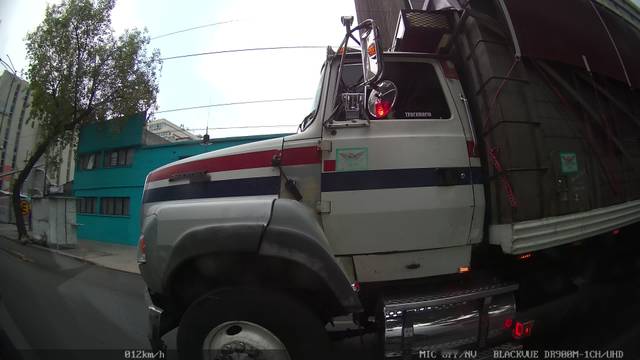
Region: Mexico
Coordinates: 19.424, -99.139